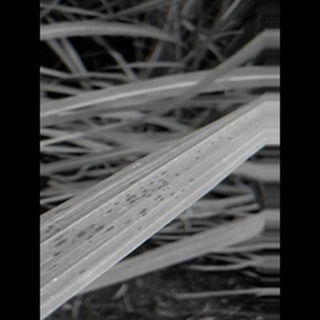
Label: sugarcane_rust